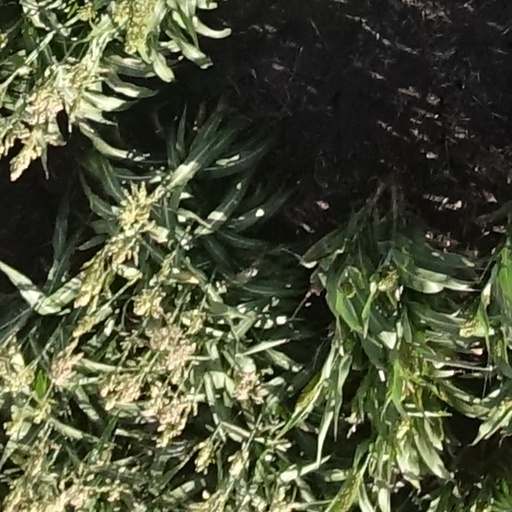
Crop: sorghum